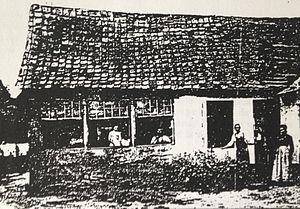
Atelier de Serruriers à Feuquières en Vimeu, photographie tirée de l'ouvrage d'Albert Demangeon, La Picardie, 1905.
Acheux-en-Vimeu est une commune française située dans le département de la Somme en région Hauts-de-France.
Le Vimeu est une région naturelle de France, située dans l'ouest de la Picardie et délimitée par deux vallées, celle de la Bresle au sud et celle de la Somme au nord.